Bairaky

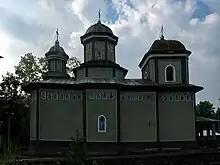
Church of the Nativity of Mary in Bairaky

Bairaky is a village in Chernivtsi Raion, Chernivtsi Oblast, Ukraine. It belongs to Hertsa urban hromada, one of the hromadas of Ukraine.